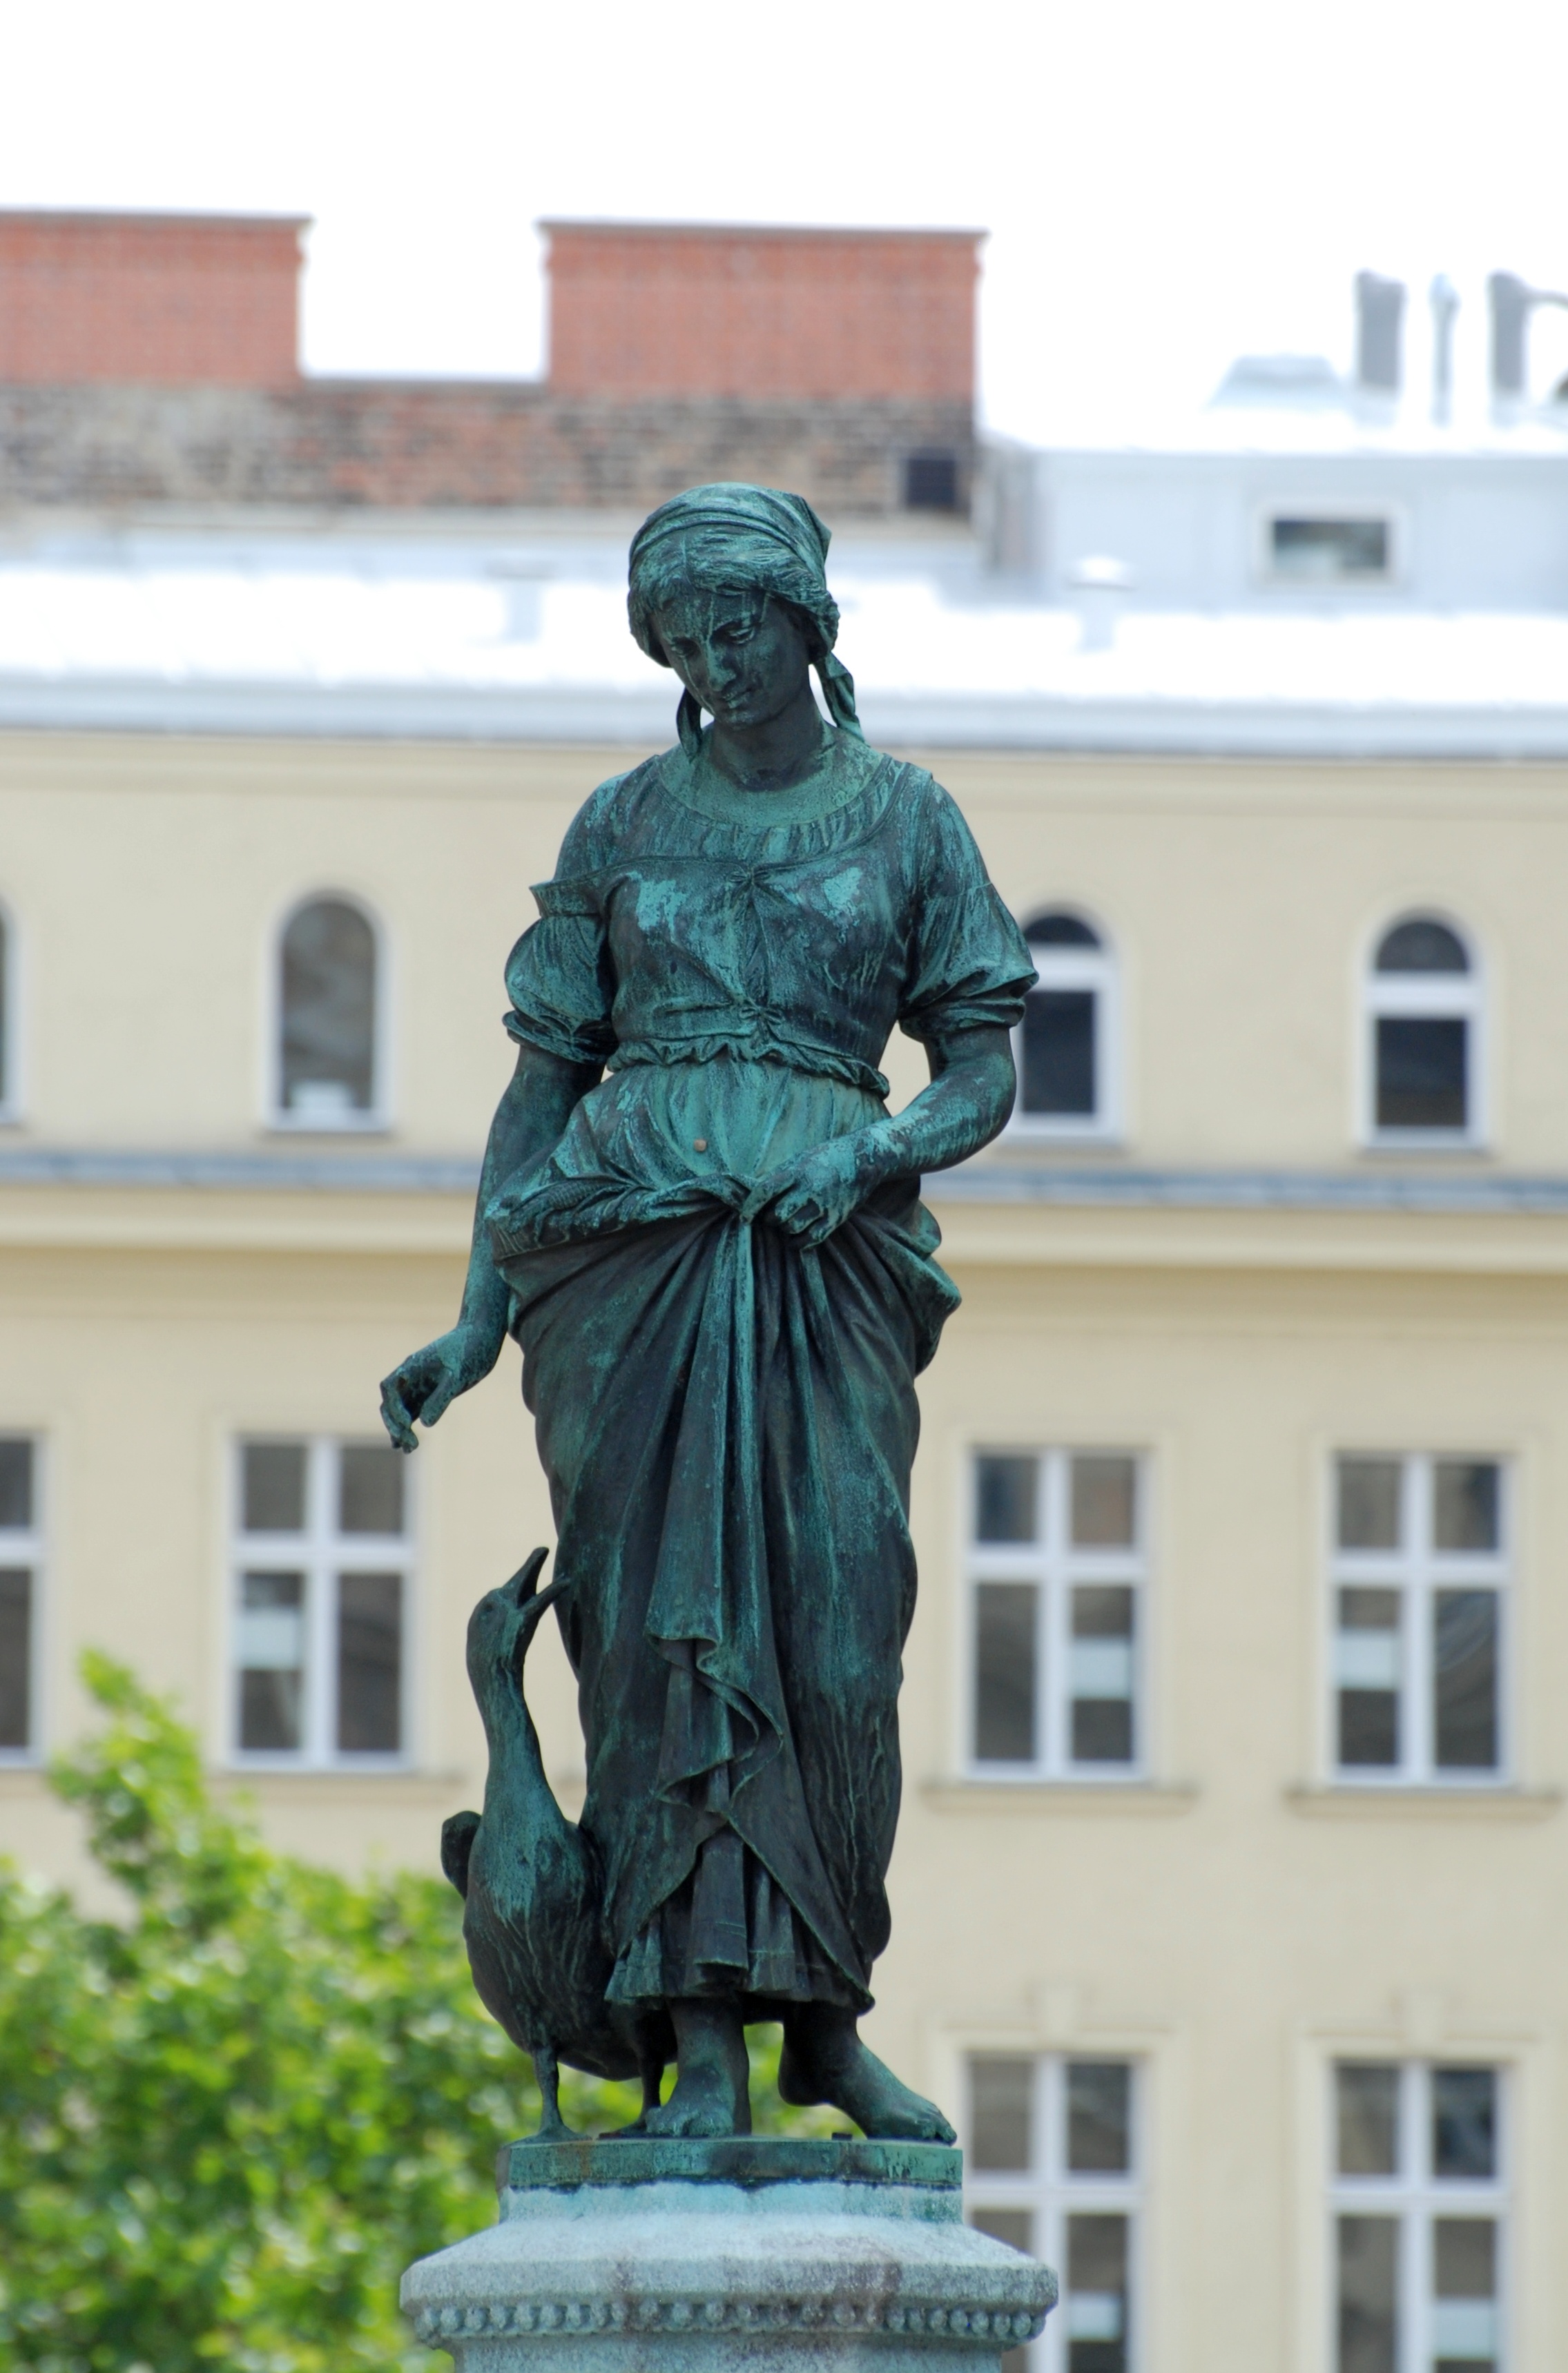
city, monument, cityscape, europe, statue, nikon, artwork, austria, sculpture, art, vienna, nikkor, d80, cityscapes, wien, 70300mm, nikond80, 70300mmf4556gvr, osterreich